Anna Kendrick

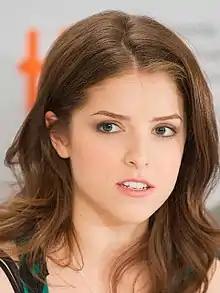
Kendrick at the 2009 Toronto International Film Festival

Kendrick started her career at age 12 in a supporting role in the 1998 Broadway musical "High Society", which earned her a Theater World Award and nominations for Featured Actress in a Musical at the Drama Desk Awards and Tony Awards. She went on to a supporting role in the 2003 New York City Opera production of Stephen Sondheim's musical "A Little Night Music".